Swiss Style (design)

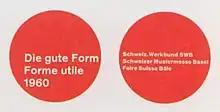
Emil Ruder. «Die gute Form» exhibition 1956.

Many of the principles developed within the Swiss style were outlined within the International Typographic Style. Swiss graphics used these principles as a basic platform, but reworked them into a new, streamlined style. The principles of the International Typographic Style were refined within the framework of Swiss design. These basic principles include techniques such as the use of modular grids, asymmetrical layout, choosing simple sans-serif fonts, left alignment, and white space on the page.